Lippe-Biesterfeld

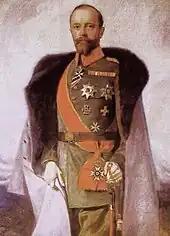
Leopold IV, Prince of Lippe (1871–1949), the first and only ruler of Lippe of the Biesterfeld branch

Ernest, Count of Lippe-Biesterfeld, hitherto living at Oberkassel, became regent of the principality from 1897 until his death in 1904. The dispute was only resolved by the Imperial Court in Leipzig in 1905, with the lands passing to the Lippe-Biesterfeld line who, until this point, had no territorial sovereignty. Ernest's son Prince Leopold IV (1871–1949) was the first and only count of Lippe-Biesterfeld to become ruling prince of Lippe, residing at Detmold Castle.